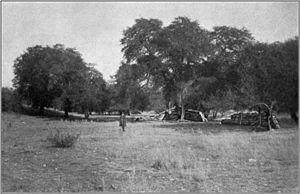
La bataille de fort Buchanan est une attaque apache contre le poste de l'armée des États-Unis du vieux fort Buchanan dans le sud de l'Arizona, qui s'est déroulée le 17 février 1865. Bien que n'étant qu'une escarmouche, elle se termine en victoire significative des Apaches lorsqu'ils forcent la petite garnison de volontaires de Californie à retraiter vers les montagnes Santa Rita. Le fort Buchanan est le seul poste militaire américain conquis pendant la guerre contre les Chiricahuas.
Le fort Buchanan est une ancienne base militaire américaine en Arizona, qui contrôlait les terrains incorporés aux États-Unis lors de l’achat Gadsden. Elle est située sur la Sonoita Creek, à environ 5 km de l'actuelle localité de Sonoita dans ce qui est appelé aujourd'hui le « Hog Canyon. » Le fort était situé sur la pente est du canyon. Comme il était sans cesse harcelé par les Indiens, il fut abandonné et remplacé par le fort Crittenden établi à 1 km de là sur le plateau.